Antoine Soulard

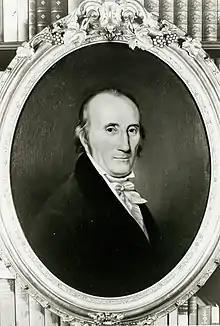

Antoine Pierre Soulard (November 27, 1765 – March 11, 1825) was an early settler and government official of St. Louis, Missouri.